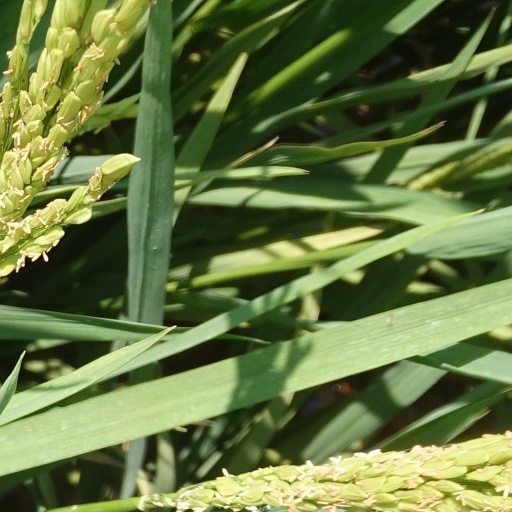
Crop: rice